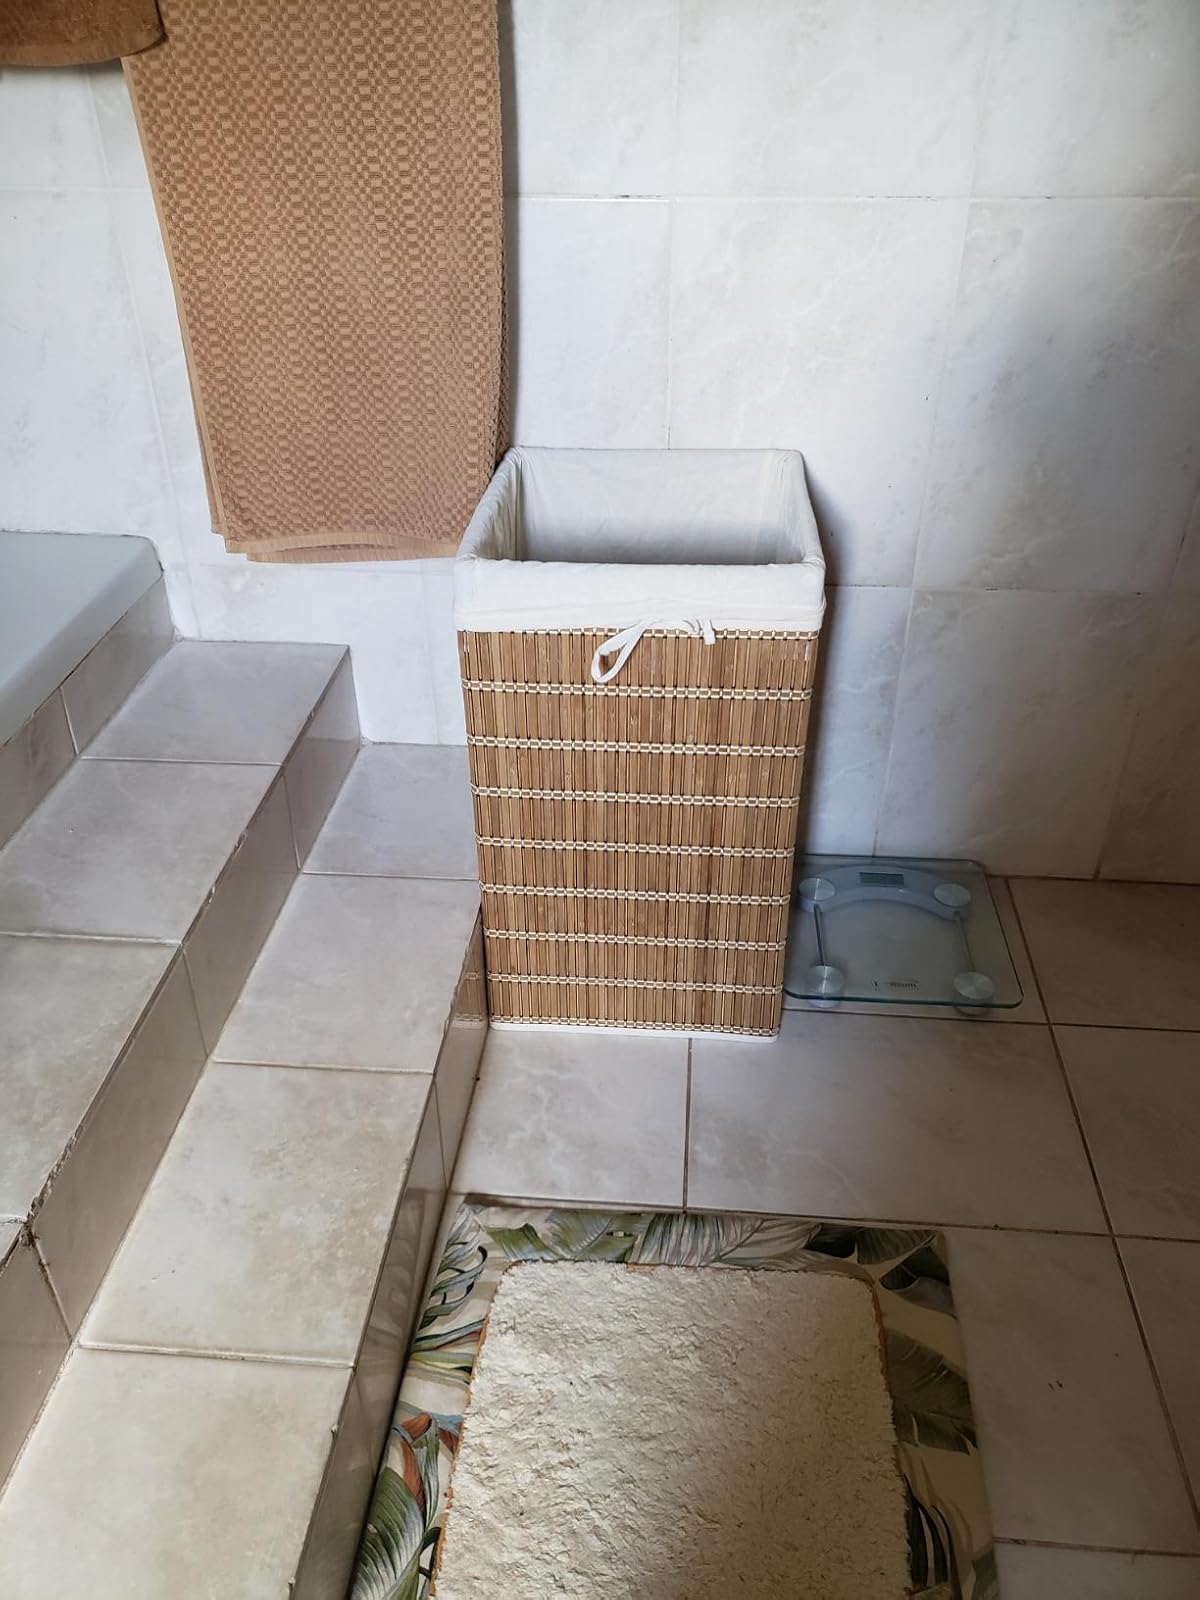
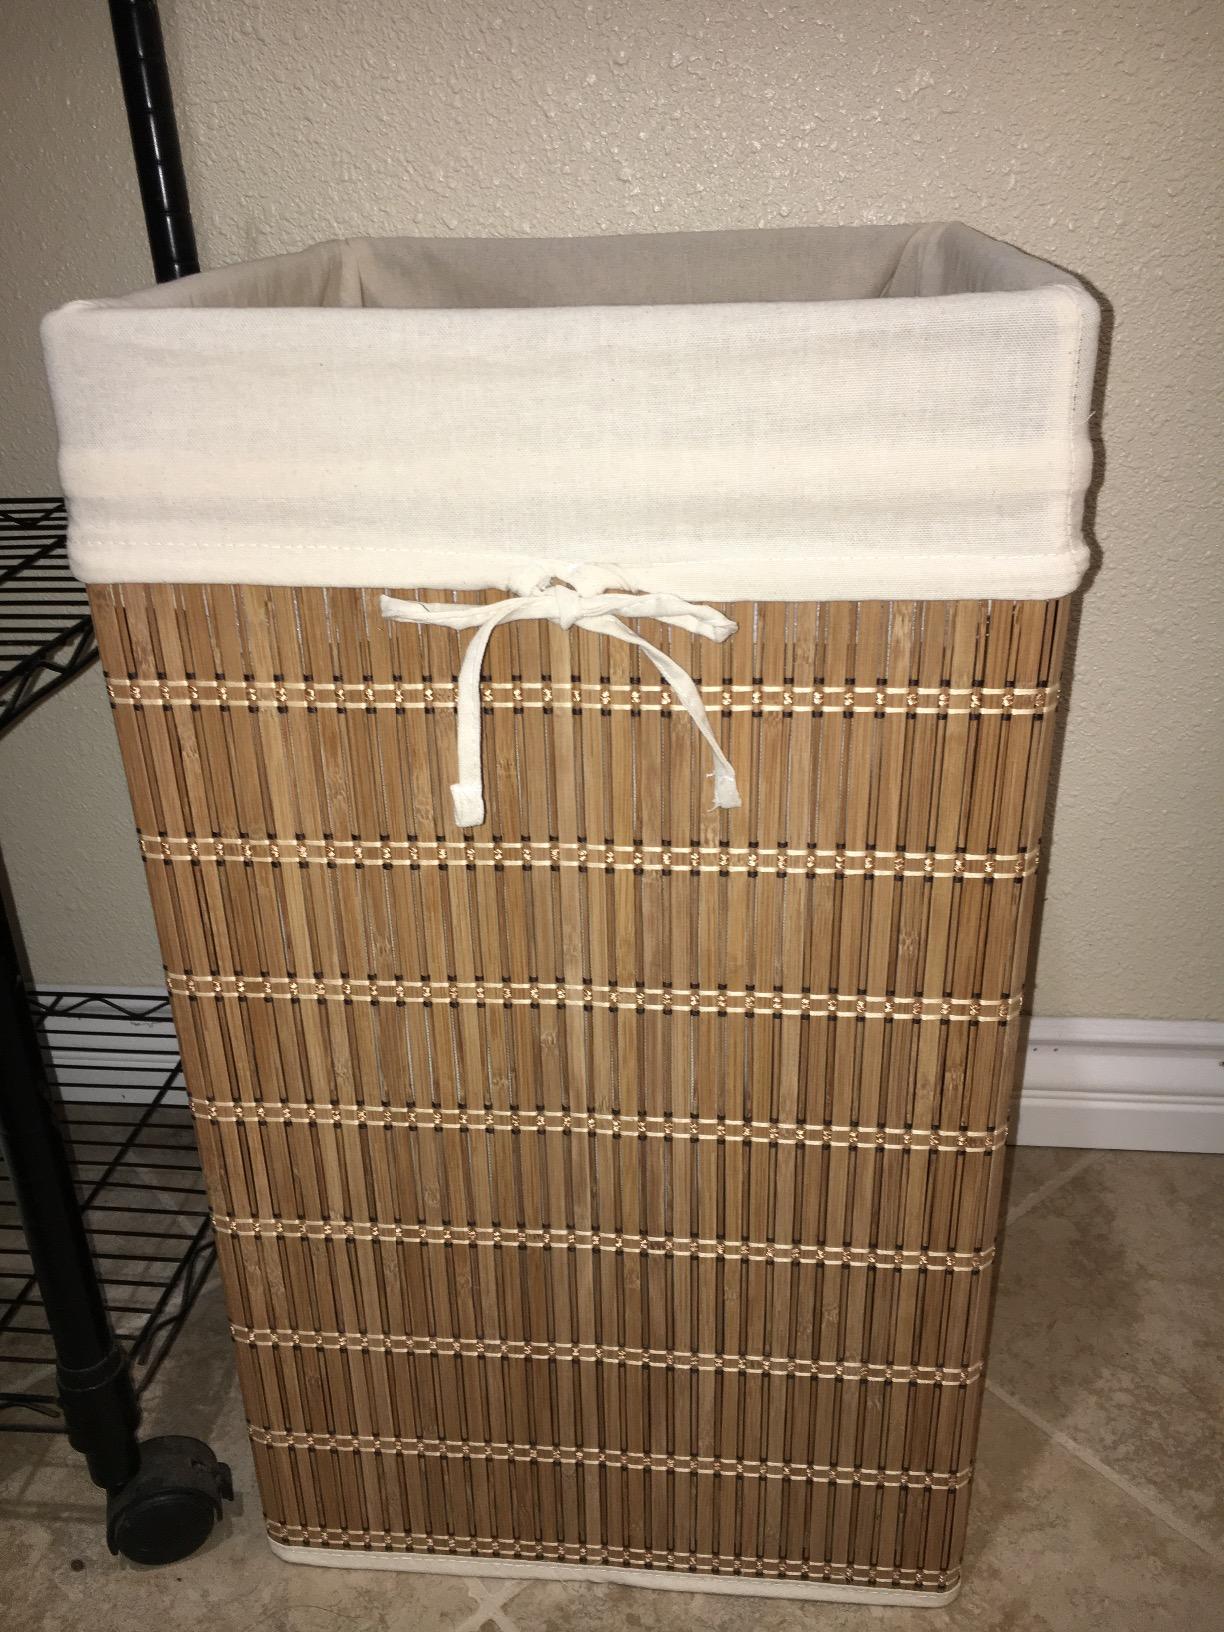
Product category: items_hamper
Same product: yes